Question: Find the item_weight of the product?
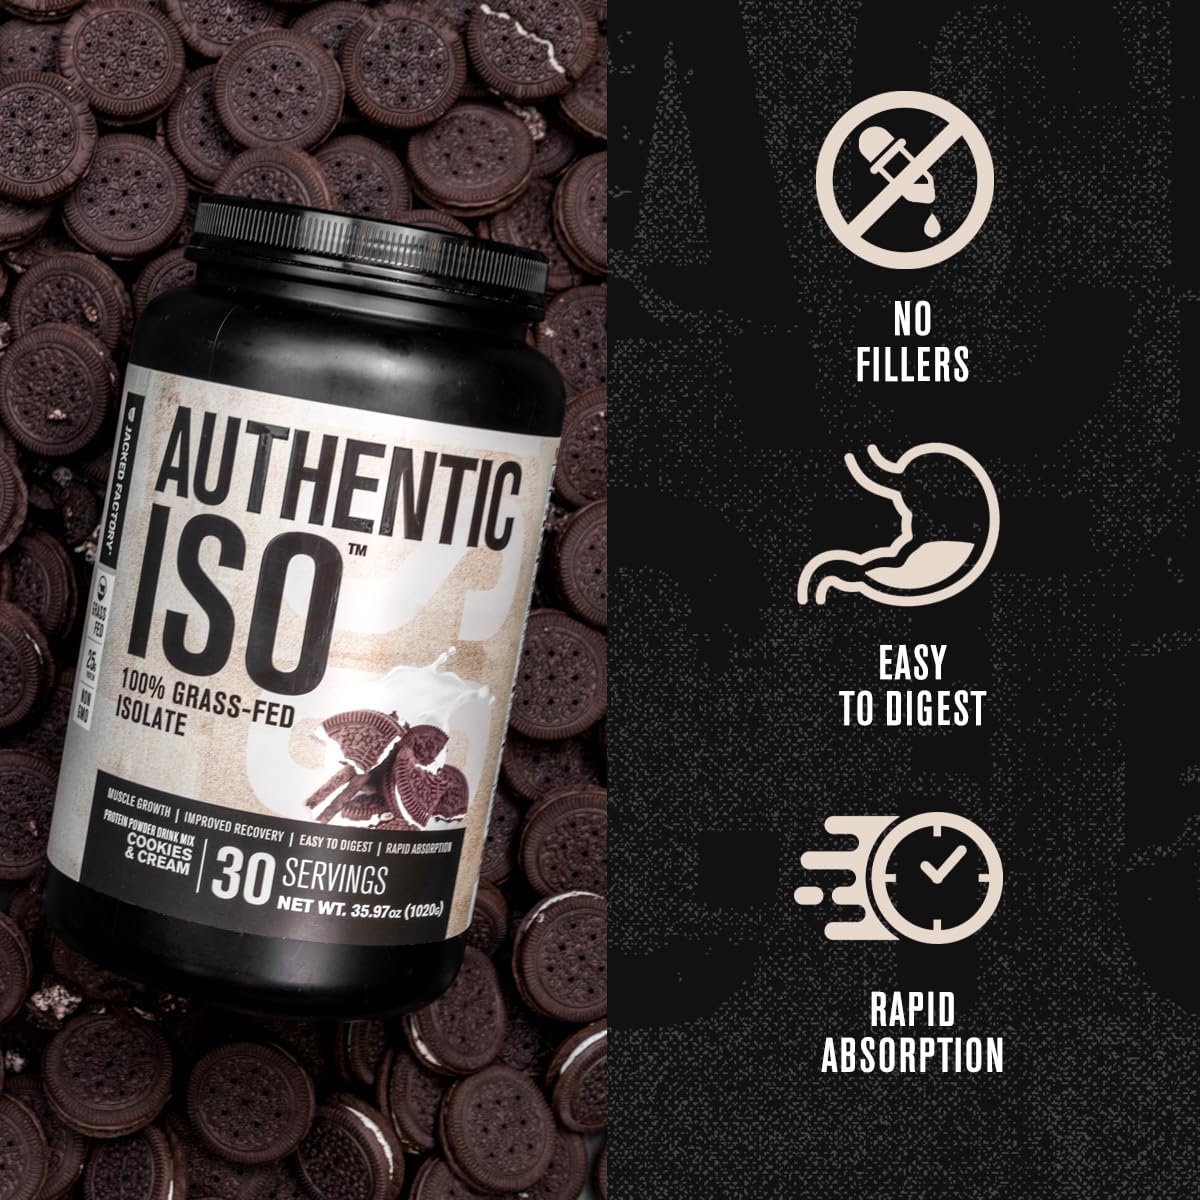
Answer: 1020.0 gram